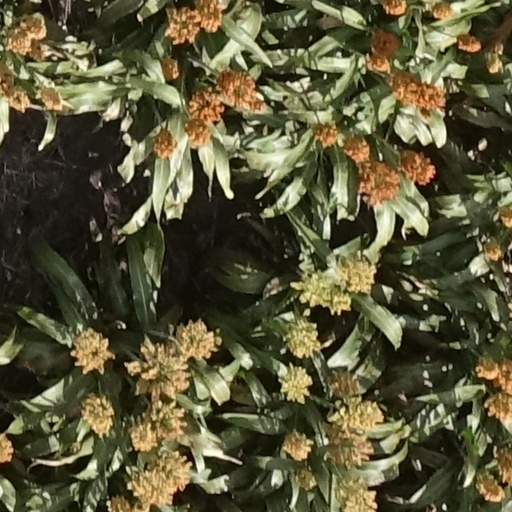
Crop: sorghum